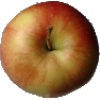
Label: Apple Red 2